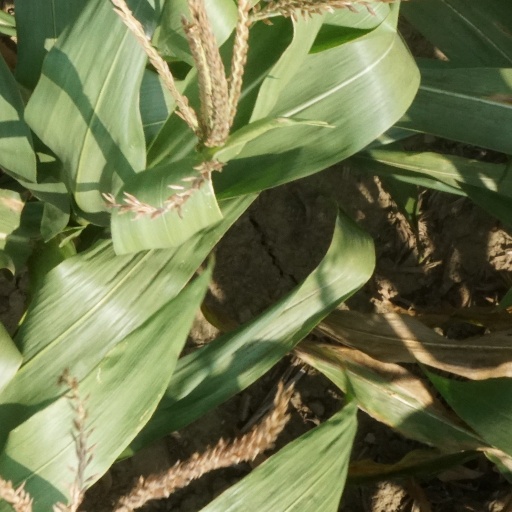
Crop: maize; corn